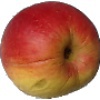
Label: red_yellow_apple